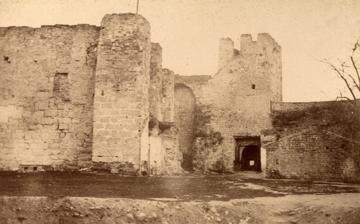
Building: Samsun Castle
Country: Turkey
Year built: 1192
Samsun Castle Samsun Kalesi Samsun in Turkey A view of Samsun Castle. Samsun Castle Location of Samsun Castle in Turkey. Coordinates 41°17′N 36°20′E / 41.283°N 36.333°E / 41.283; 36.333 Type Castle Height 8 m (26 ft) Site history Built 1092 ( 1092 ) Built by Danishmends Fate Demolished between 1909 and 1918 Samsun Castle was a castle in Samsun , Turkey. Built on the seaside in 1092, it was demolished between 1909 and 1918. History Boundaries of Samsun Castle in a map of 1856 The castle was built near the Black Sea coast by Danishmends in 1092 after they were unable to capture Amisos Castle . The castle with 8 m (26 ft)-high walls hosted hundreds of houses and shops, two masdjids (small mosque) and a mosque commissioned by Hızır Bey, a commander of the Seljuk Empire . Ottoman traveler Evliya Çelebi wrote after his visit to Samsun in 1640 in his comprehensive work Seyahatname ("Travelogue") that the castle was strong but damaged. It consisted of walls five thousand steps in length, seventy watchtowers and two thousand battlements. The castle hosted a mosque, a Turkish bath and a small shopping center. The walls and towers of the castle were damaged and some parts of the structure were demolished in the 1668 North Anatolia earthquake which had a magnitude of 8.0. Seaside walls of Samsun Castle (1870) The castle walls on the seaside were reinforced by abutments at every twelve step distance to enable the walls to resist the rogue waves of the Black Sea. The castle, which underwent repair from time to time, remained almost intact until the great fire of 1869. After the fire, the landside walls of the castle were demolished in order to make room for construction to rebuild the city. The castle, except the seaside walls and arsenal, disappeared. During the Second Constitutional Era , the Ottoman Ministry of War made a decision to clear off all historical ruins that were approved by Sultan Mehmed V (reigned 1909–1918). The castle's estate was handed over to the Ministry of War. Later, the land was turned over to the Ottoman Ministry of Finance, which sold it at auction after parceling. An inscription, which was once attached above one of the castle gates, is archived at Istanbul University 's library today. Restoration project Remains of castle walls recovered in 2008 In 2008, during the restoration works at the Grand Mosque ( Turkish : Büyük Cami ), remains of the castle walls were found. Today, only the remains of a 13 m (43 ft)-long castle wall ruin is available. The Board of Reservation of Cultural Heritage in Samsun registered the entire castle walls and put it under protection. The metropolitan municipality of Samsun reported in January 2015 that plans were made to restore the castle. References